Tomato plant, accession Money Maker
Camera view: horizontal (90 deg, fisheye); turntable rotation: 180 degrees
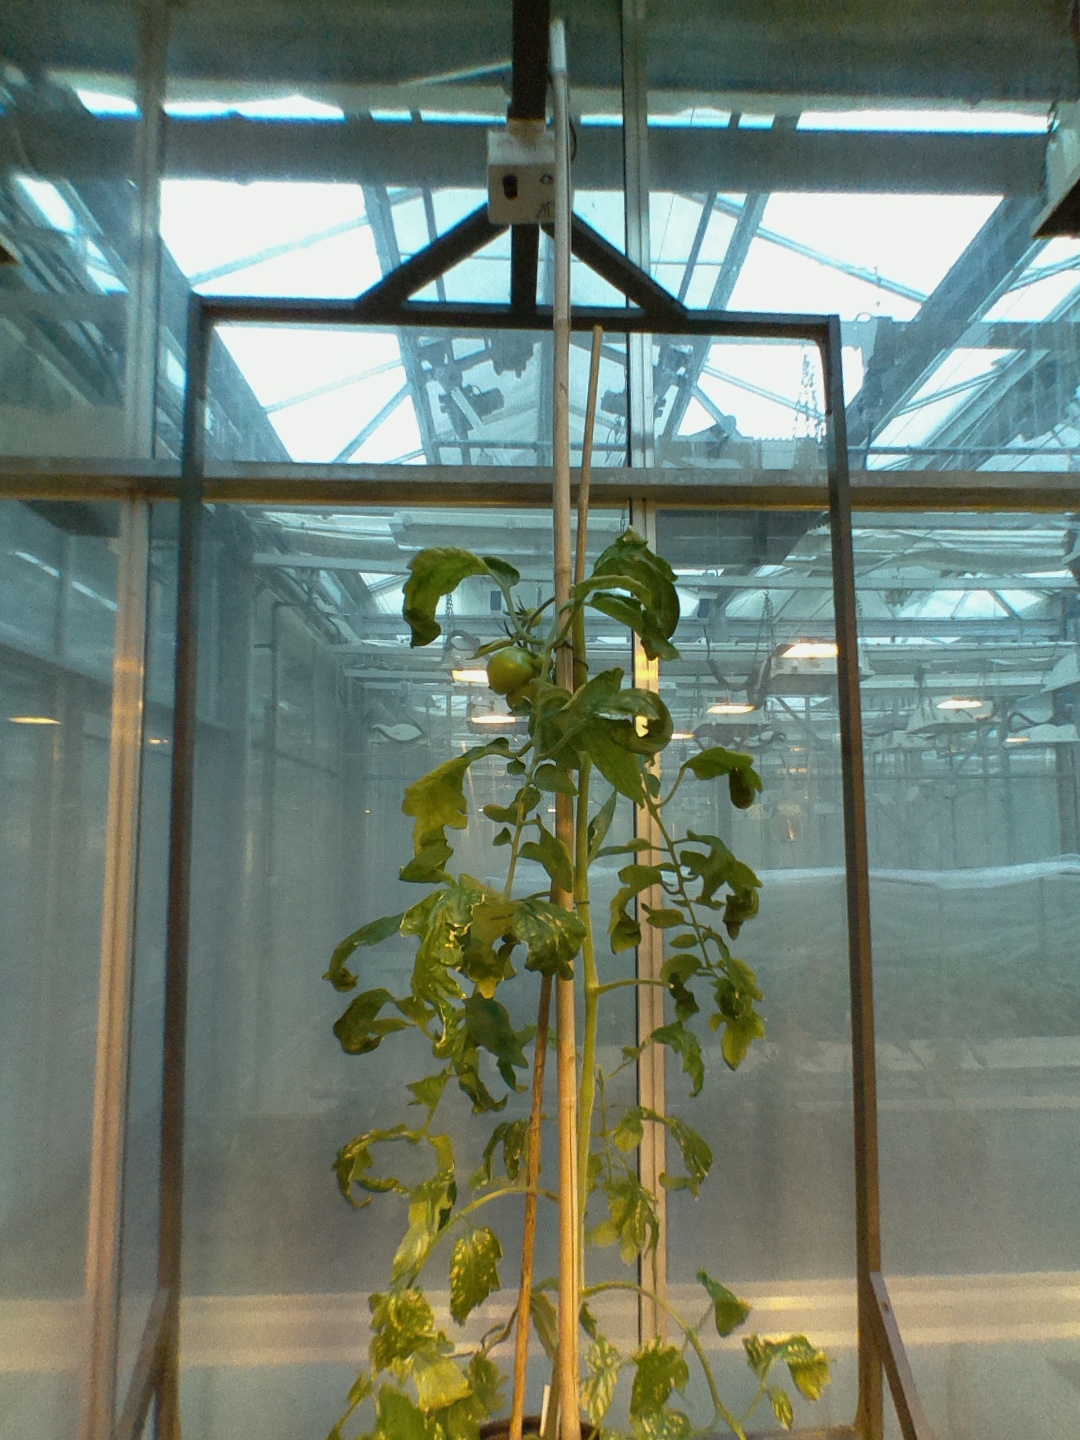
BBCH growth stage 75: 50%-60% of final fruit size